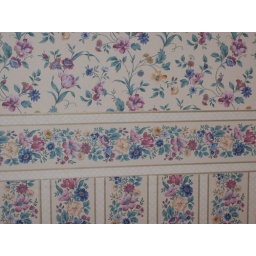
Ugly wall paper in 2nd bedroom